Postmodern art

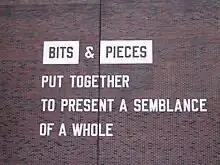
Lawrence Weiner, "Bits & Pieces Put Together to Present a Semblance of a Whole," The Walker Art Center, Minneapolis, 2005

Conceptual art is sometimes labelled as postmodern because it is expressly involved in deconstruction of what makes a work of art, "art". Conceptual art, because it is often designed to confront, offend or attack notions held by many of the people who view it, is regarded with particular controversy.